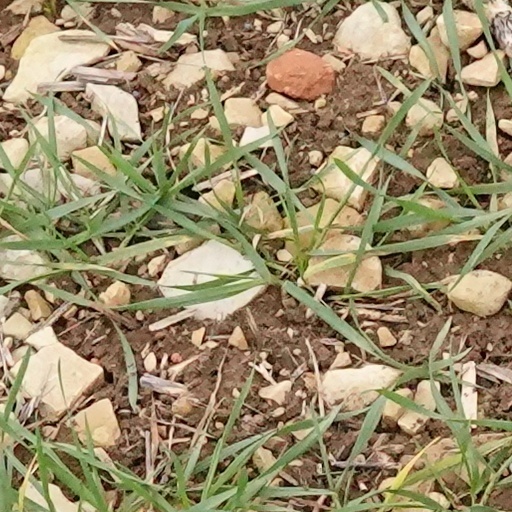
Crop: wheat